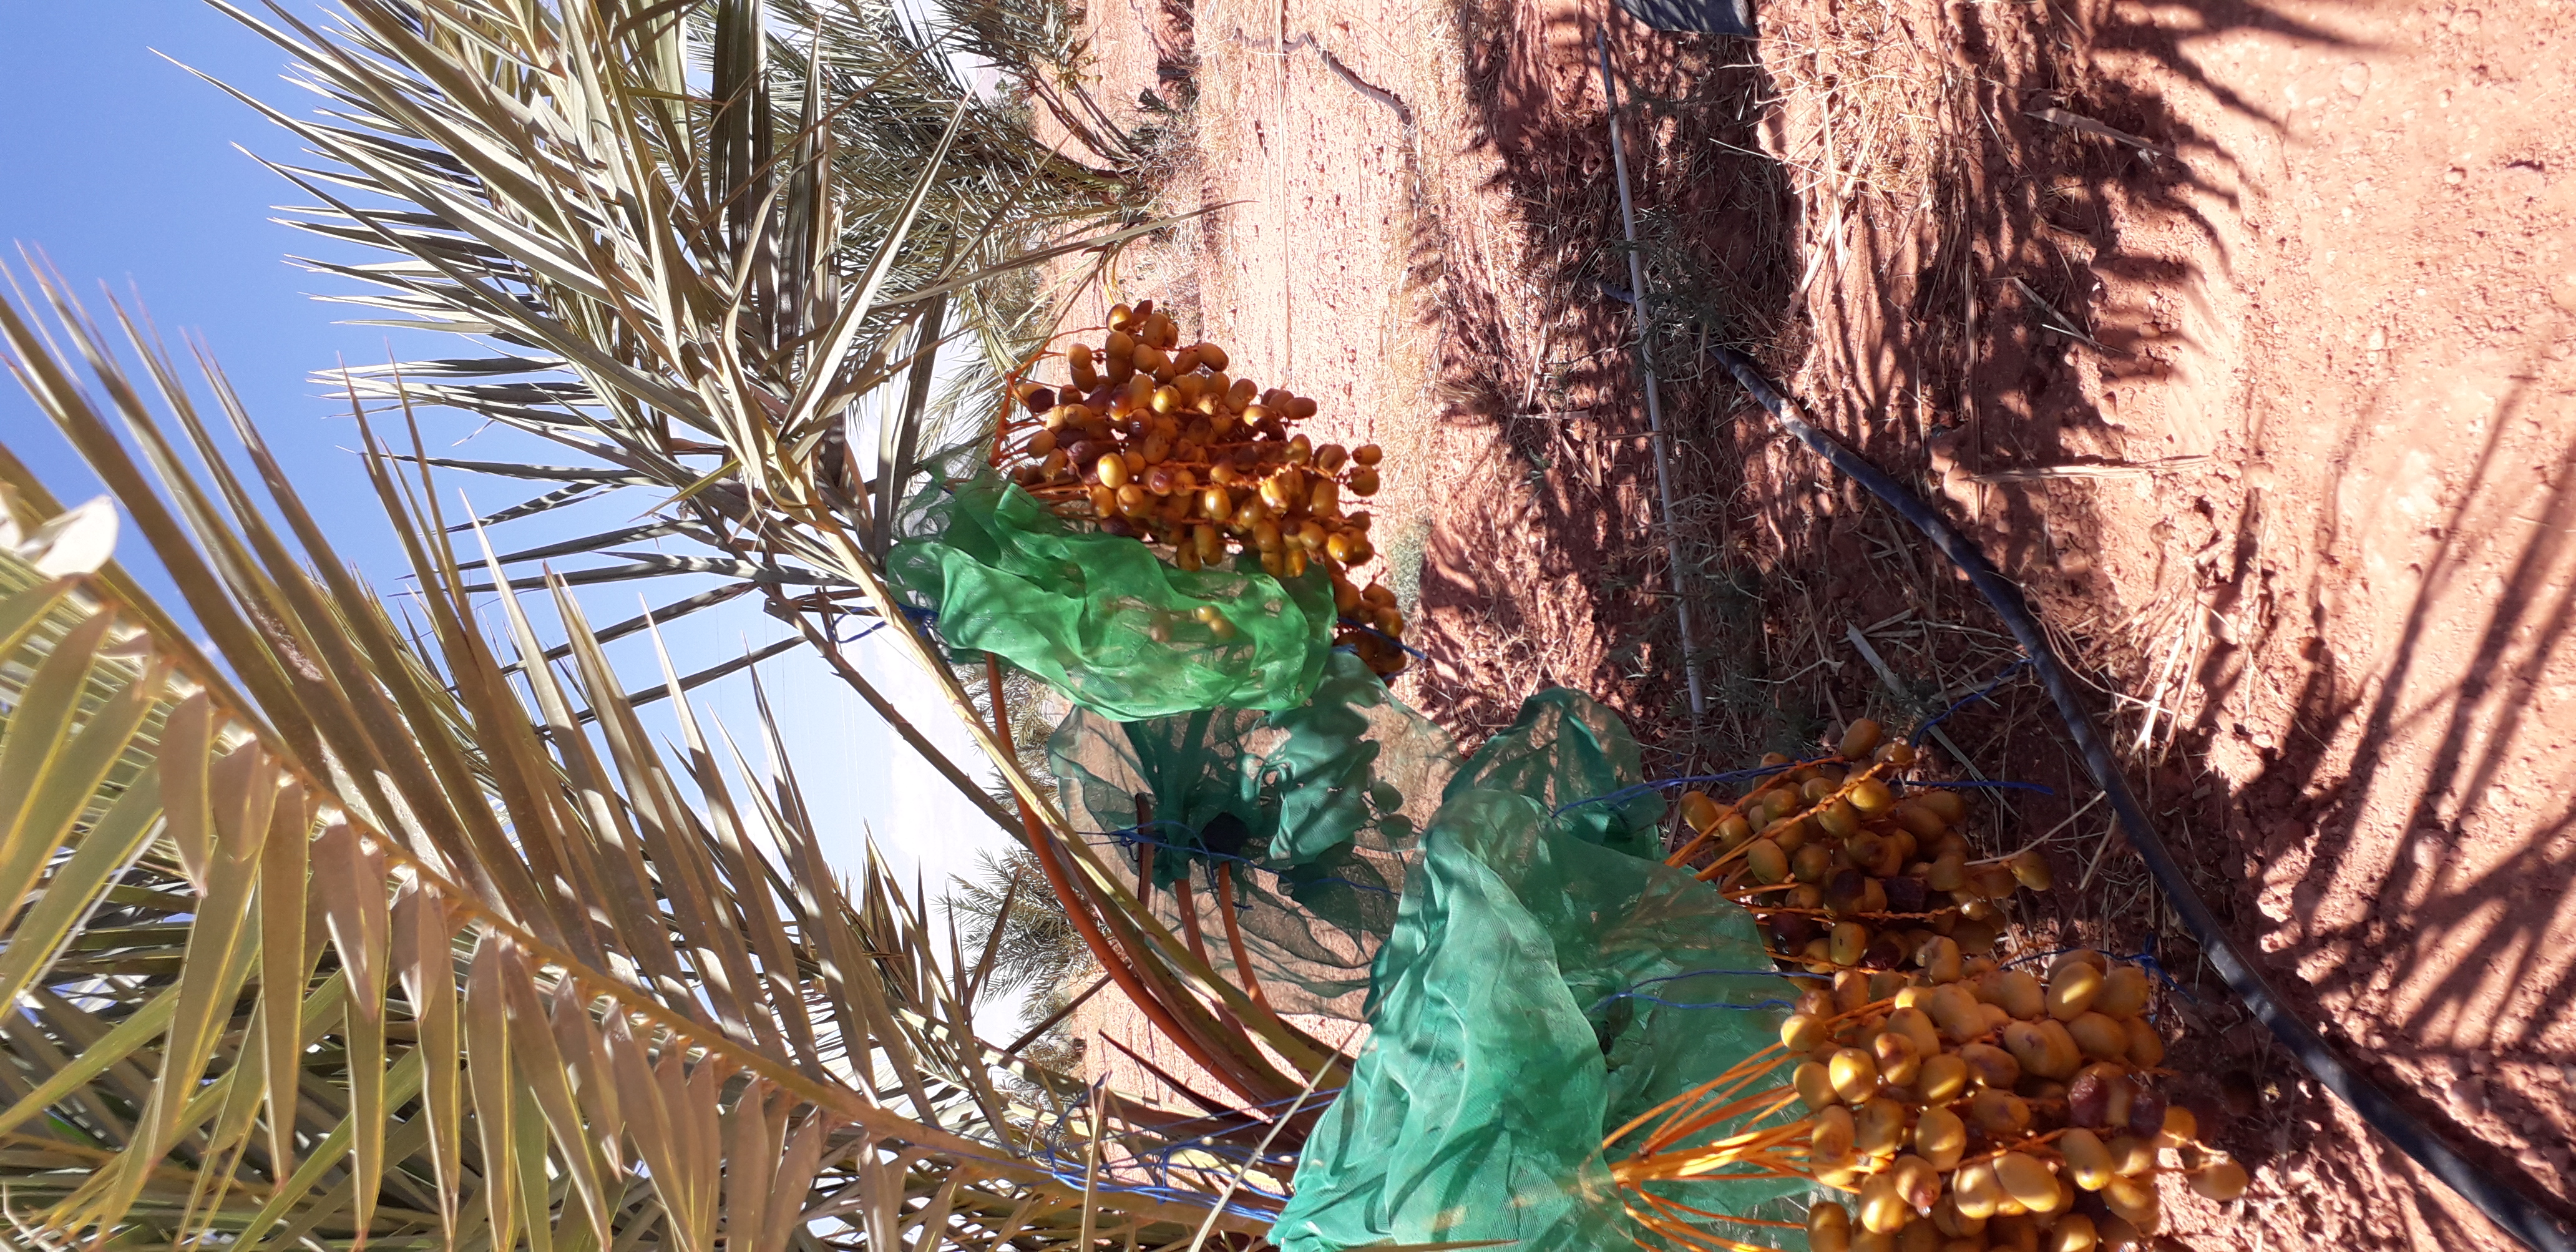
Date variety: Boufagous